Kali Bein

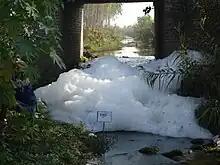
Photograph of a polluted Kali Bein producing white foam

Guru Nanak Dev Ji, the founder of Sikhism, is believed to have attained enlightenment after taking a dip in the Kali Bein. Guru Nanak Dev Ji is said to have disappeared while bathing in the Bein only to reappear three days later. Guru Nanak Dev Ji then proclaimed that "There is no Hindu and there is no Musalman. There is only one God and all are equal before Him". The moolmantra of Sikhism, Ik Onkar, originated from this experience. The Gurdwara Sri Ber Sahib, where Guru Nanak Dev Ji used to meditate under a ber tree, is located on the Kali Bein's banks in Sultanpur Lodhi.